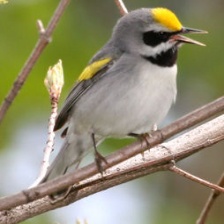
Species: GOLD WING WARBLER
Scientific name: VERMIVORA CHRYSOPTERA